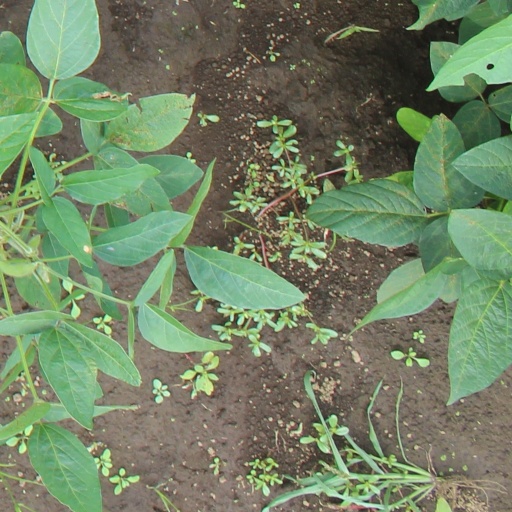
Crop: soybean